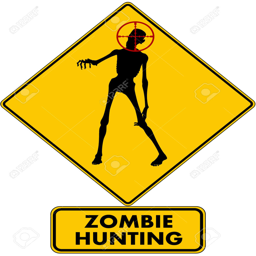
a caution road sign warning you that zombies are being hunted in the immediate area , pictured with a zombie reaching out with a target on its head isolated stock photo